Nigel Davenport

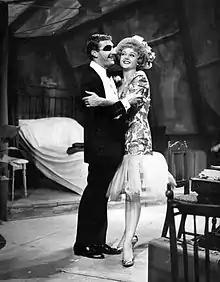
Davenport as Peter with Angela Lansbury as Helen in "A Taste of Honey" on Broadway, in 1960

In the 1962 last episode of the first season of the TV series "The Saint", titled "The Charitable Countess", with Roger Moore as Simon Templar and Patricia Donahue as Countess Rovagna, Davenport played a supporting role as the Countess's confidant, Aldo Petri. Davenport appeared again in "The Saint" in season 3, episode 16 (titled "The Rhine Maiden") as Charles Voyson.